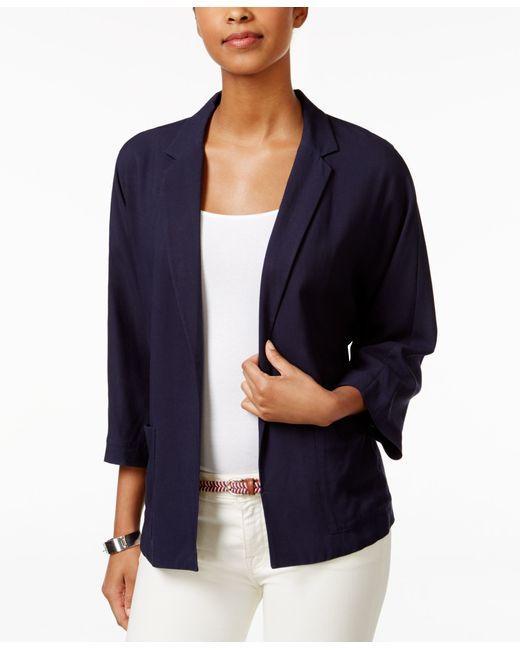
Einfaches Kragenknopfhemd für Damen Langarm dunkelblau